Regia Marina

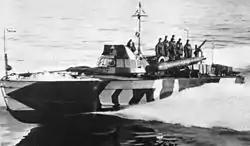
"Dazzle" painted Italian World War II MAS boat.

The and the Royal Navy engaged in a two-and-a-half-year struggle for control of the Mediterranean. The 's primary goal was to support the Axis forces in North Africa while obstructing the supply route to Alexandria and cutting off supplies to Malta. The Royal Navy's major effort was to maintain supply to the military forces and people of Malta, and secondarily to interdict convoy shipments to North Africa. The first major action occurred on 11 November 1940 when the British aircraft carrier launched two waves of Fairey Swordfish torpedo-bombers in a surprise raid against the Italian Fleet moored at the naval base of Taranto. The raid came in undetected, and three battleships were sunk. Another major defeat was inflicted on the at Cape Matapan, where the Royal Navy and the Royal Australian Navy intercepted and destroyed three heavy cruisers (and ; all of the same class) and two s in a night ambush, with the loss of over 2,300 seamen. The Allies had broken the Italian codes and the Ultra intercepts uncovered the Italian movements and radar, which enabled them to locate the ships and range their weapons at distance and at night. The better air reconnaissance skills of the Royal Navy's Fleet Air Arm and their close collaboration with surface units were other major causes of the Italian debacle.